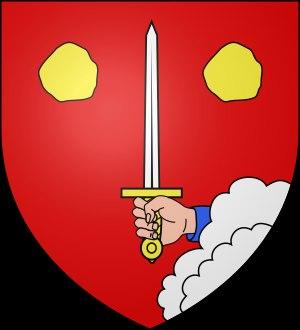
L’histoire de Metz au Moyen Âge est celle d’une ville libre d’Empire qui s’affranchit graduellement de la tutelle féodale impériale avant de devenir en 1552 une ville sous protectorat français. Son histoire est fortement liée à celles des nombreux villages alentour du pays messin.